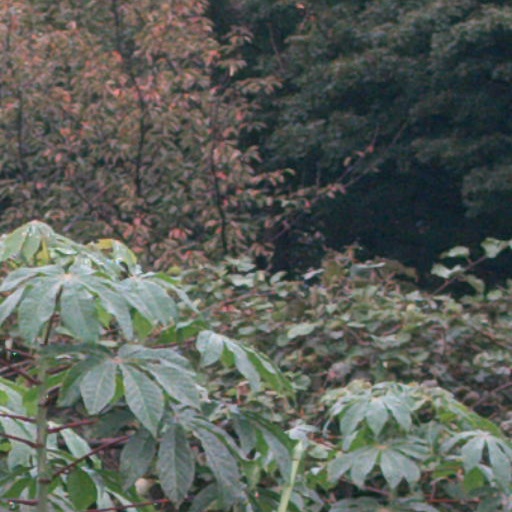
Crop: cassava